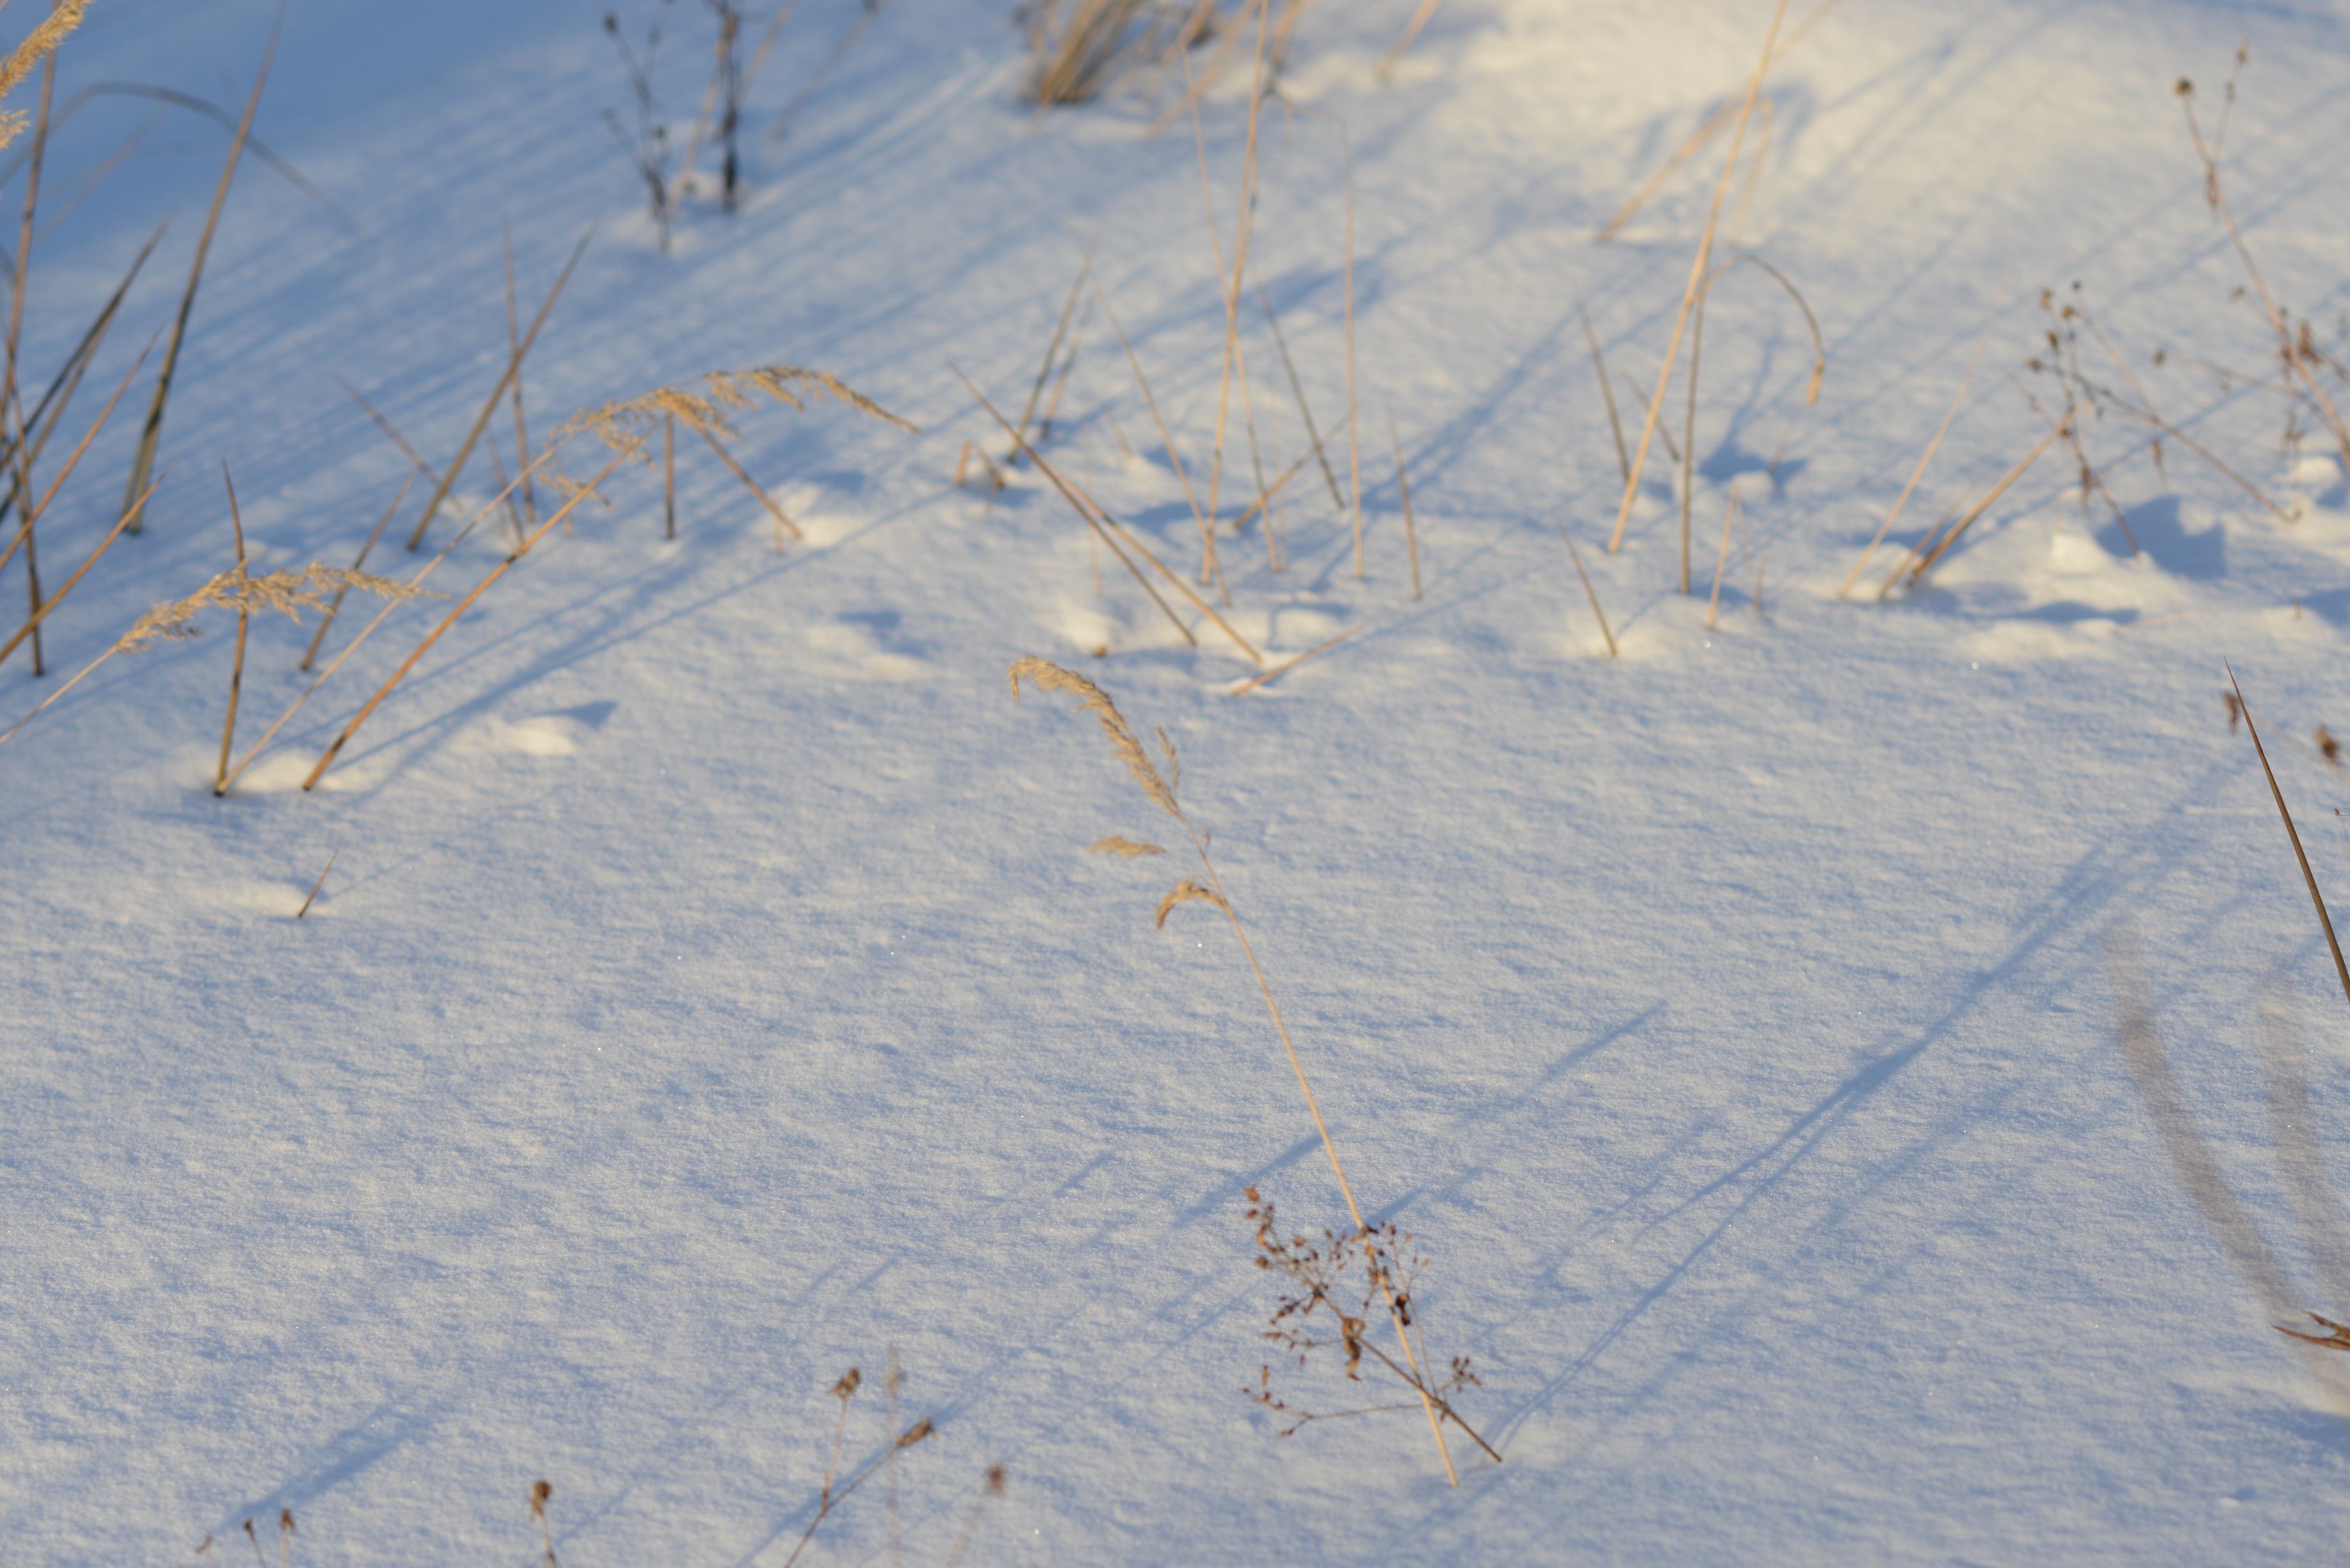
nature, branch, snow, winter, frost, europe, ice, weather, nikon, season, moscow, 135mm, nikkor, russia, piste, d800, moskau, tundra, nikond800, moscou, nikkor135mmaff2dc, freezing, geological phenomenon